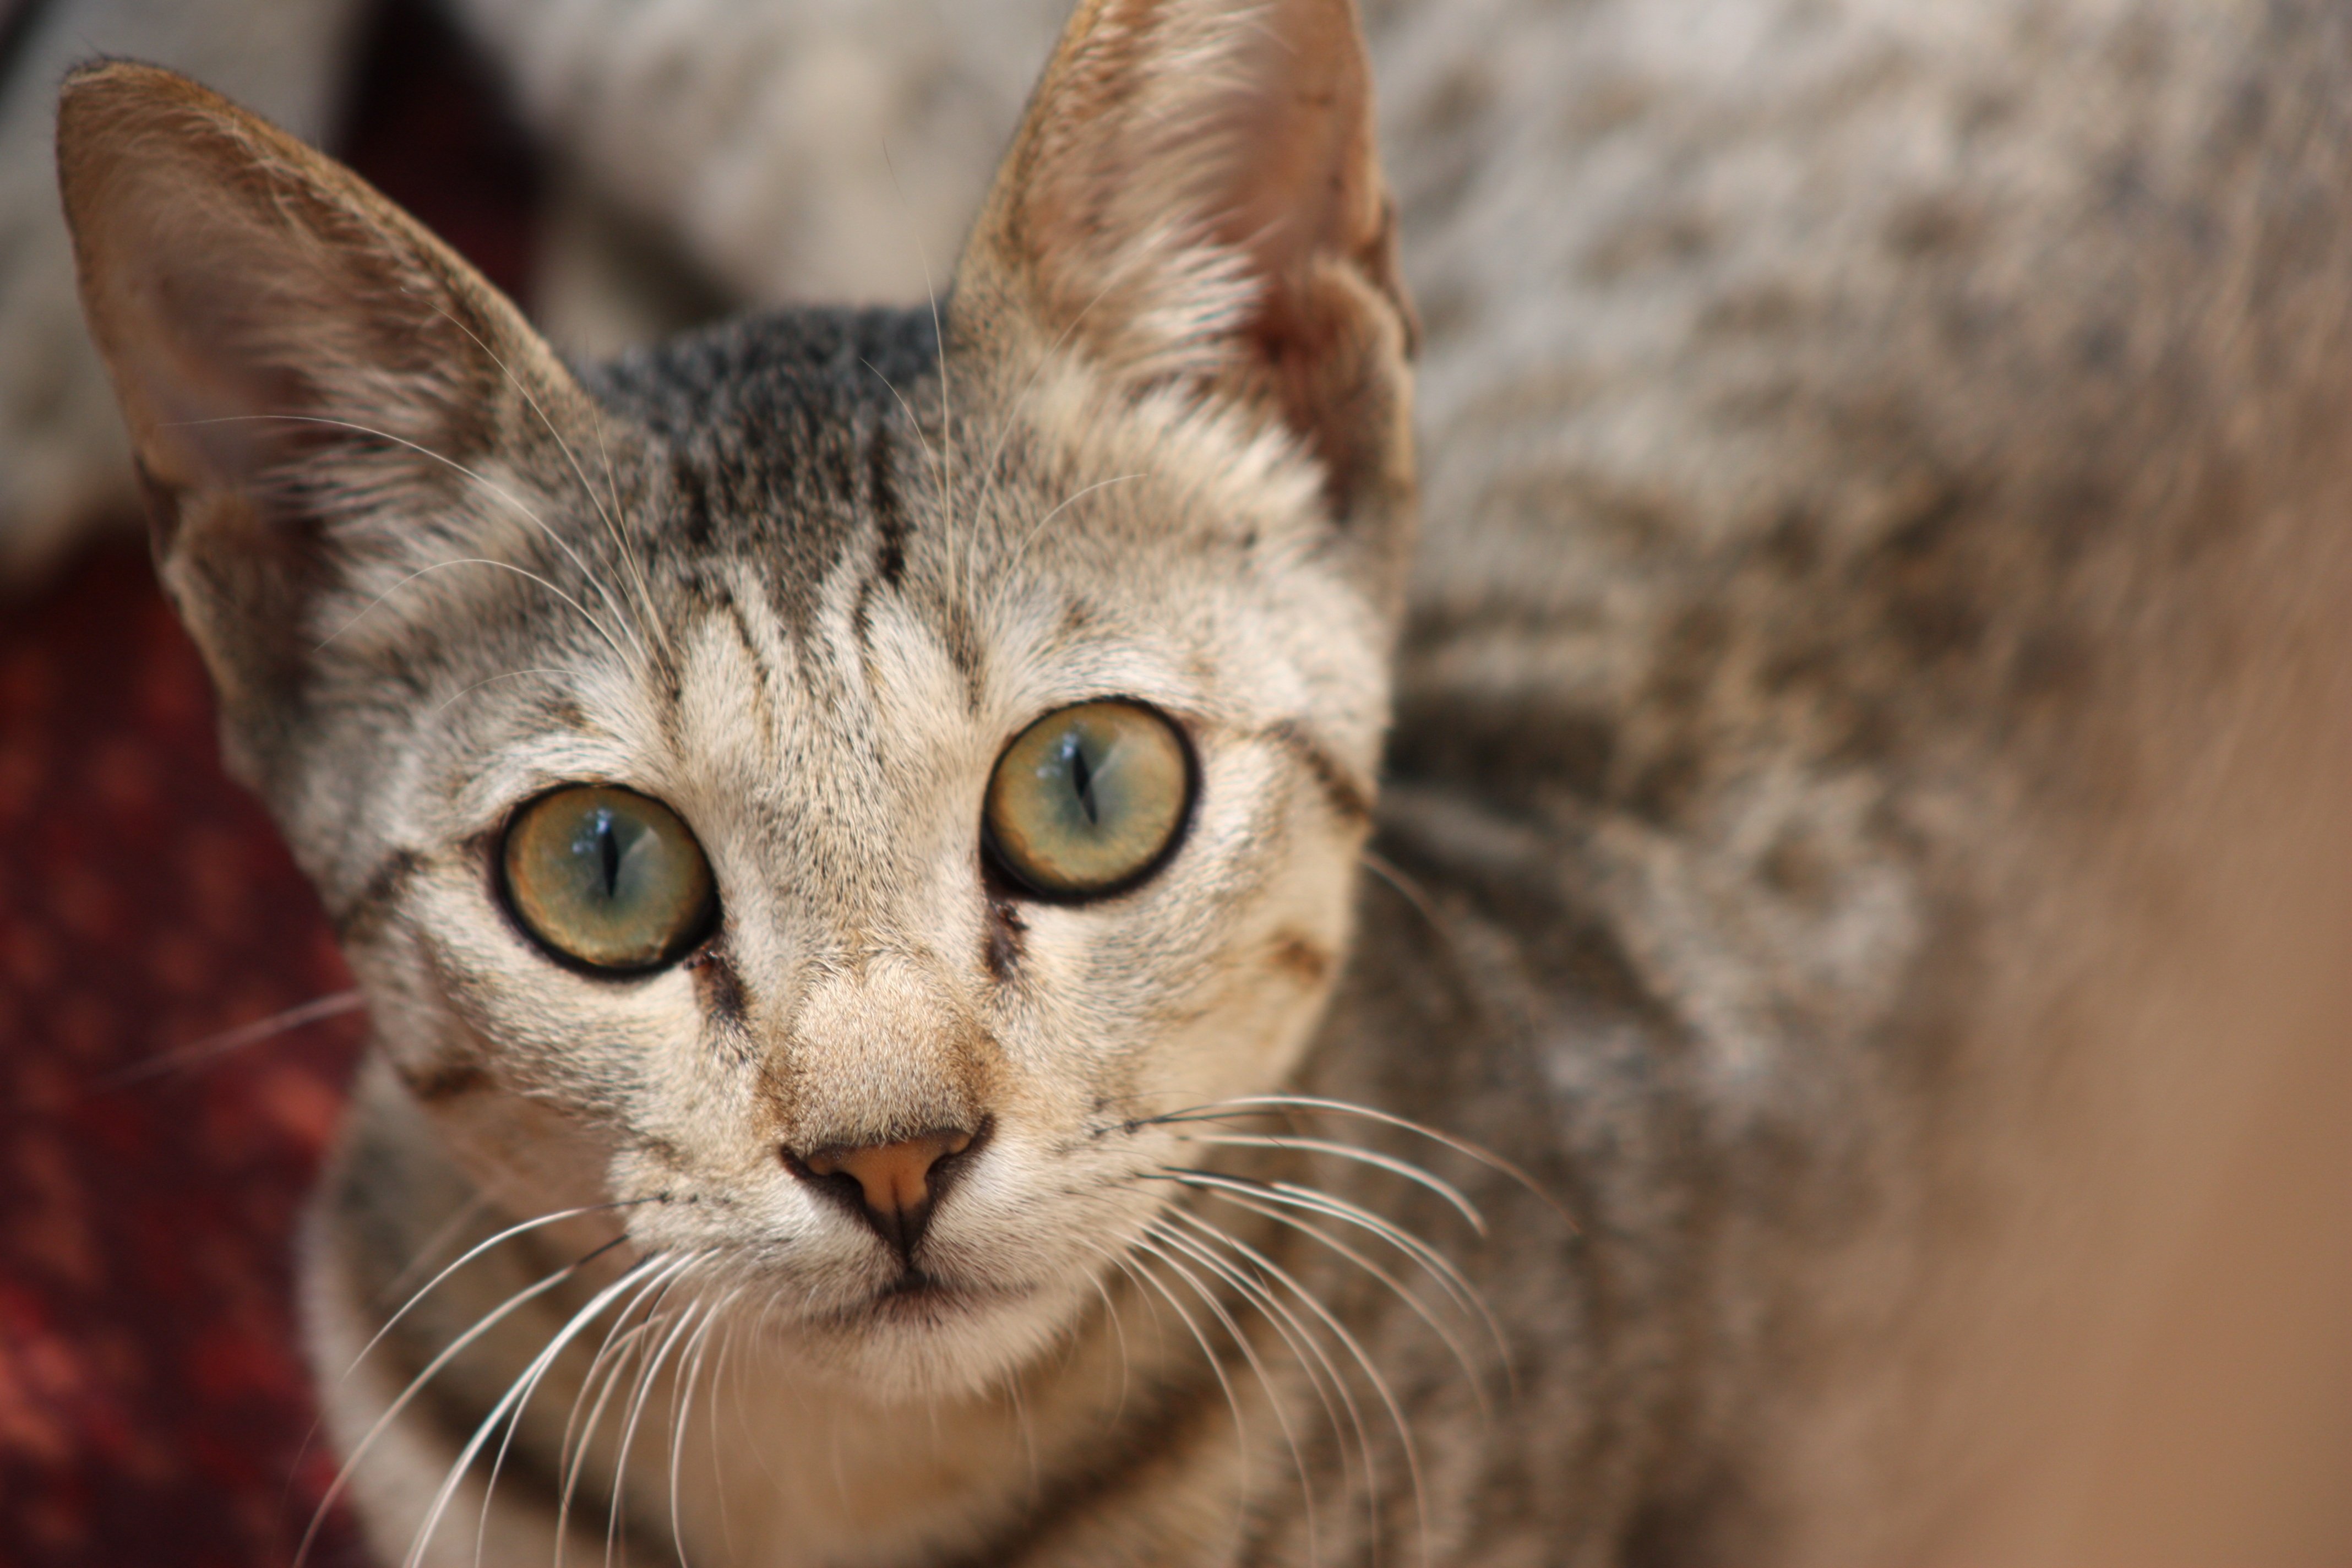
cute, looking, kitten, cat, mammal, fauna, close up, nose, eyes, whiskers, savannah, kitty, snout, vertebrate, bengal, wild cat, small to medium sized cats, cat like mammal, rusty spotted cat